2000 Monaco Grand Prix

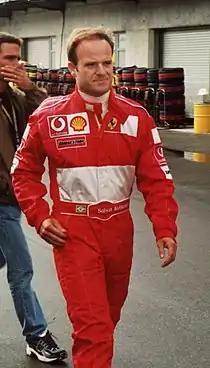
Rubens Barrichello (pictured in 2002) finished second.

During Saturday's one-hour qualifying session, each driver was allowed twelve laps, with the grid order determined by the quickest laps. The 107% rule was in force during this session, which required each driver to lap within 107% of the fastest lap to qualify for the race. The session took place in hot, dry weather. Michael Schumacher took his second pole position of the season and the 25th of his career with a time of 1:19.475 with seven minutes left; he struck the metal guardrail at Portier corner entering the tunnel with his rear-left wheel but continued. Trulli, who was 0.271 seconds slower and had his best qualifying performance of the season on soft tyres and made car adjustments for better handling, joined him on the grid's front row. Coulthard qualified third and said he could have lapped quicker as he saw a yellow flag out on the track. Trulli's teammate Frentzen qualified fourth but criticised Irvine for an apparent blocking manoeuvre. Häkkinen took fifth in his worst qualifying result of 2000, with understeer on his second qualifying run and slower traffic on all four. Barrichello took sixth despite driving a nervous car. Alesi, seventh, had alternator problems in his race car early in qualifying and switched to the spare Prost car. Fisichella qualified eighth and noticed a deterioration in his car's handling.